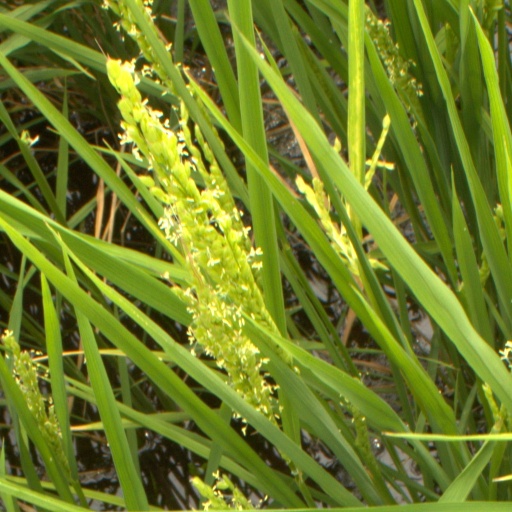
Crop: rice